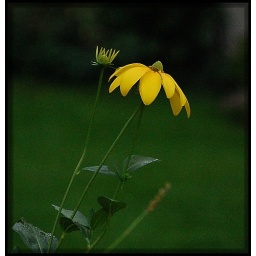
a yellow flower in the mist